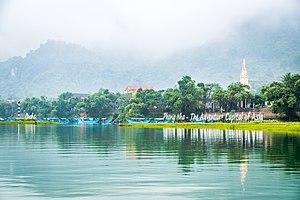
Les grottes du parc de Phong Nha-Ke Bang